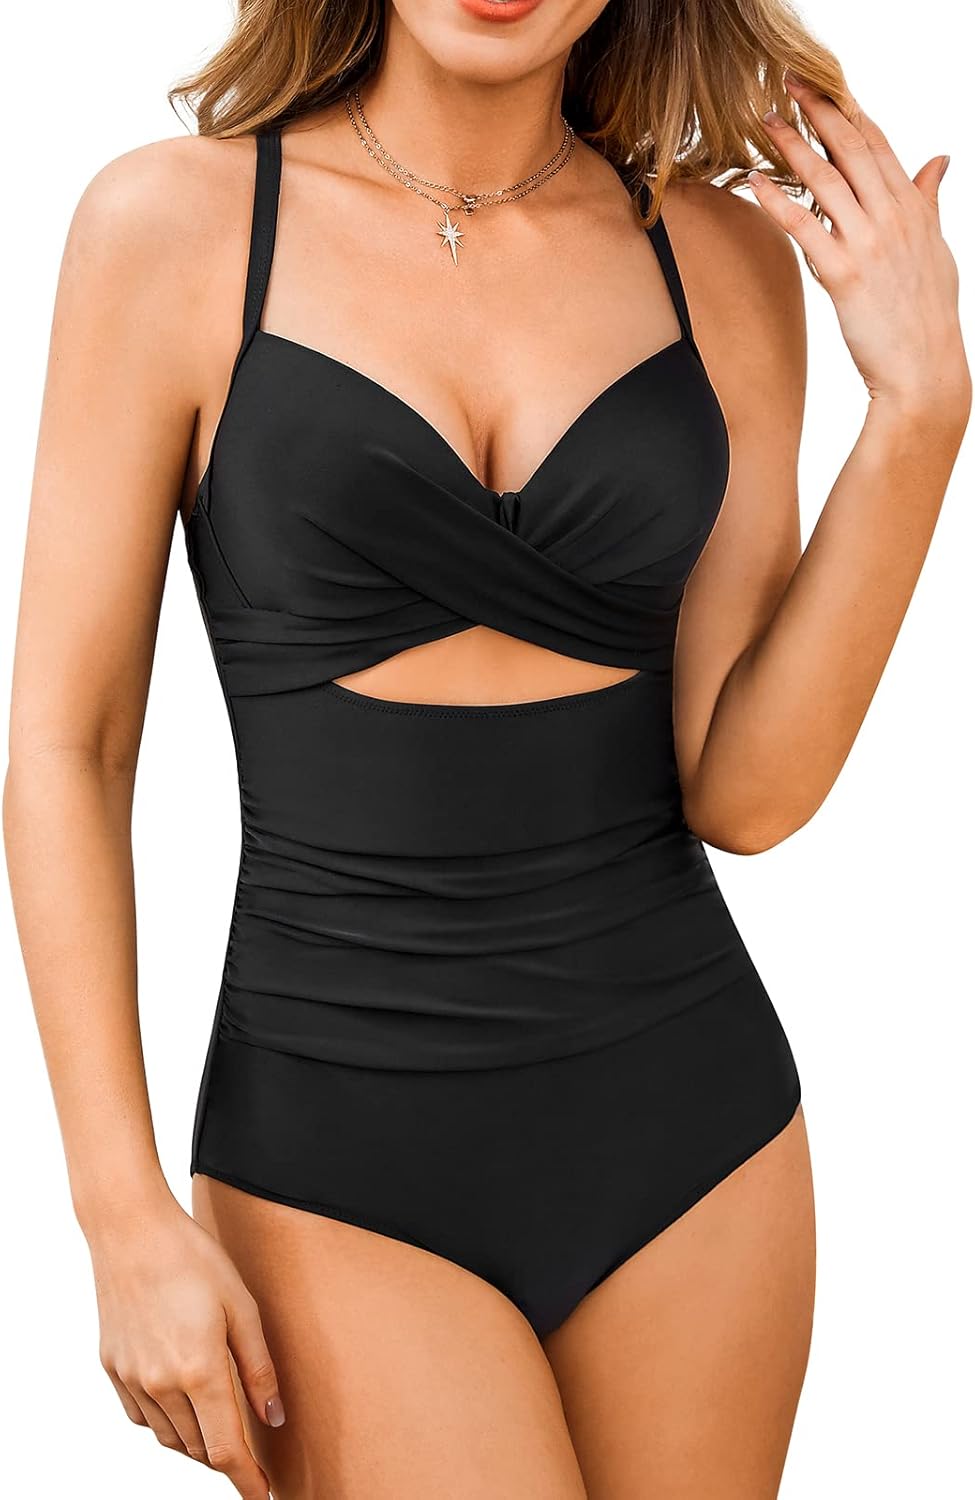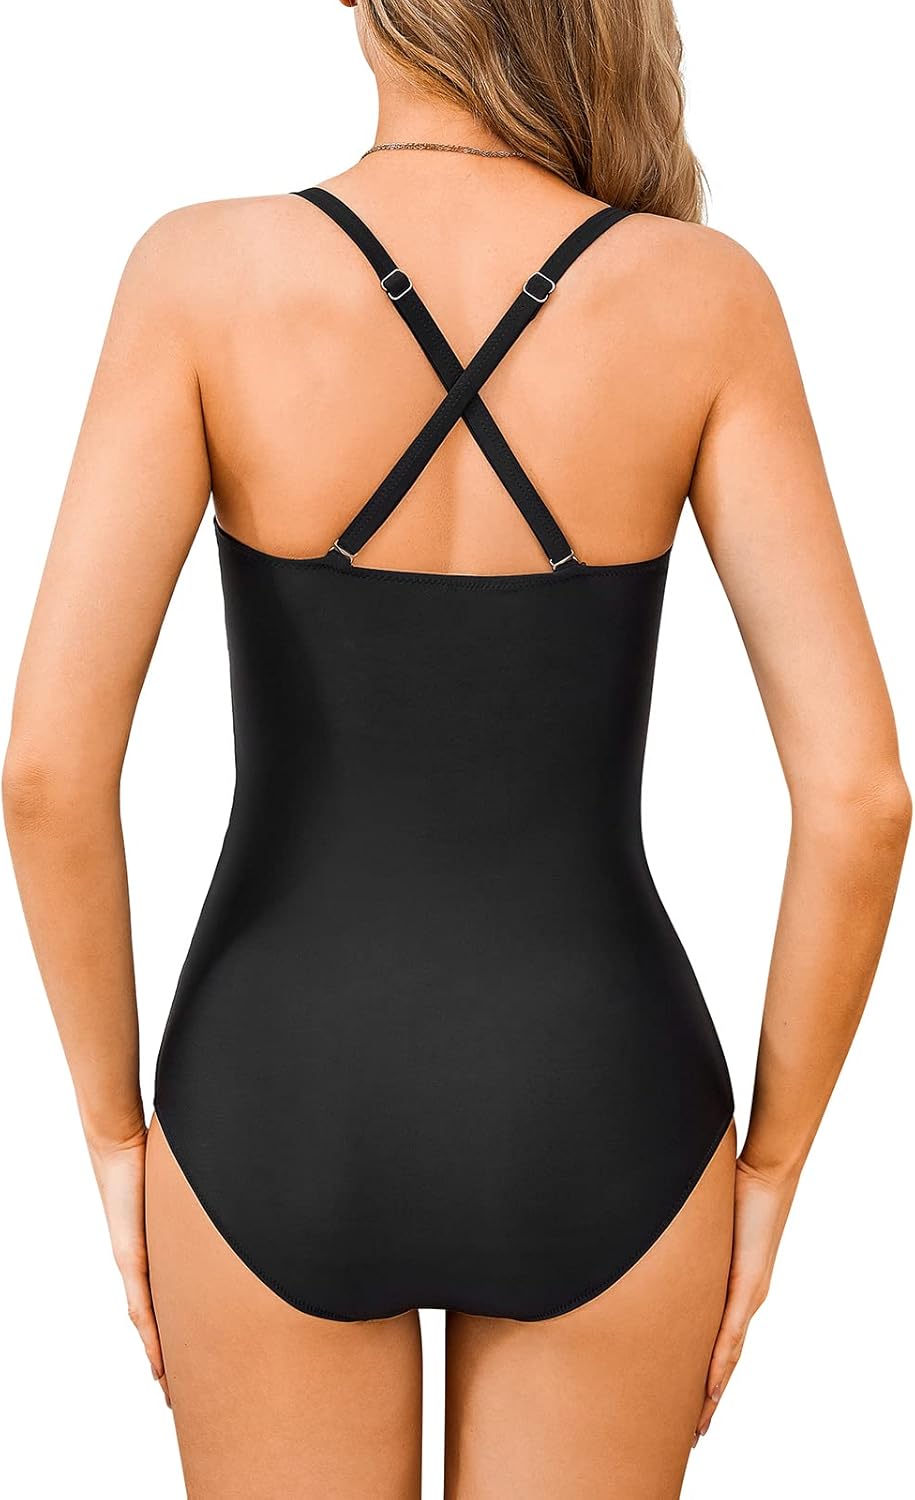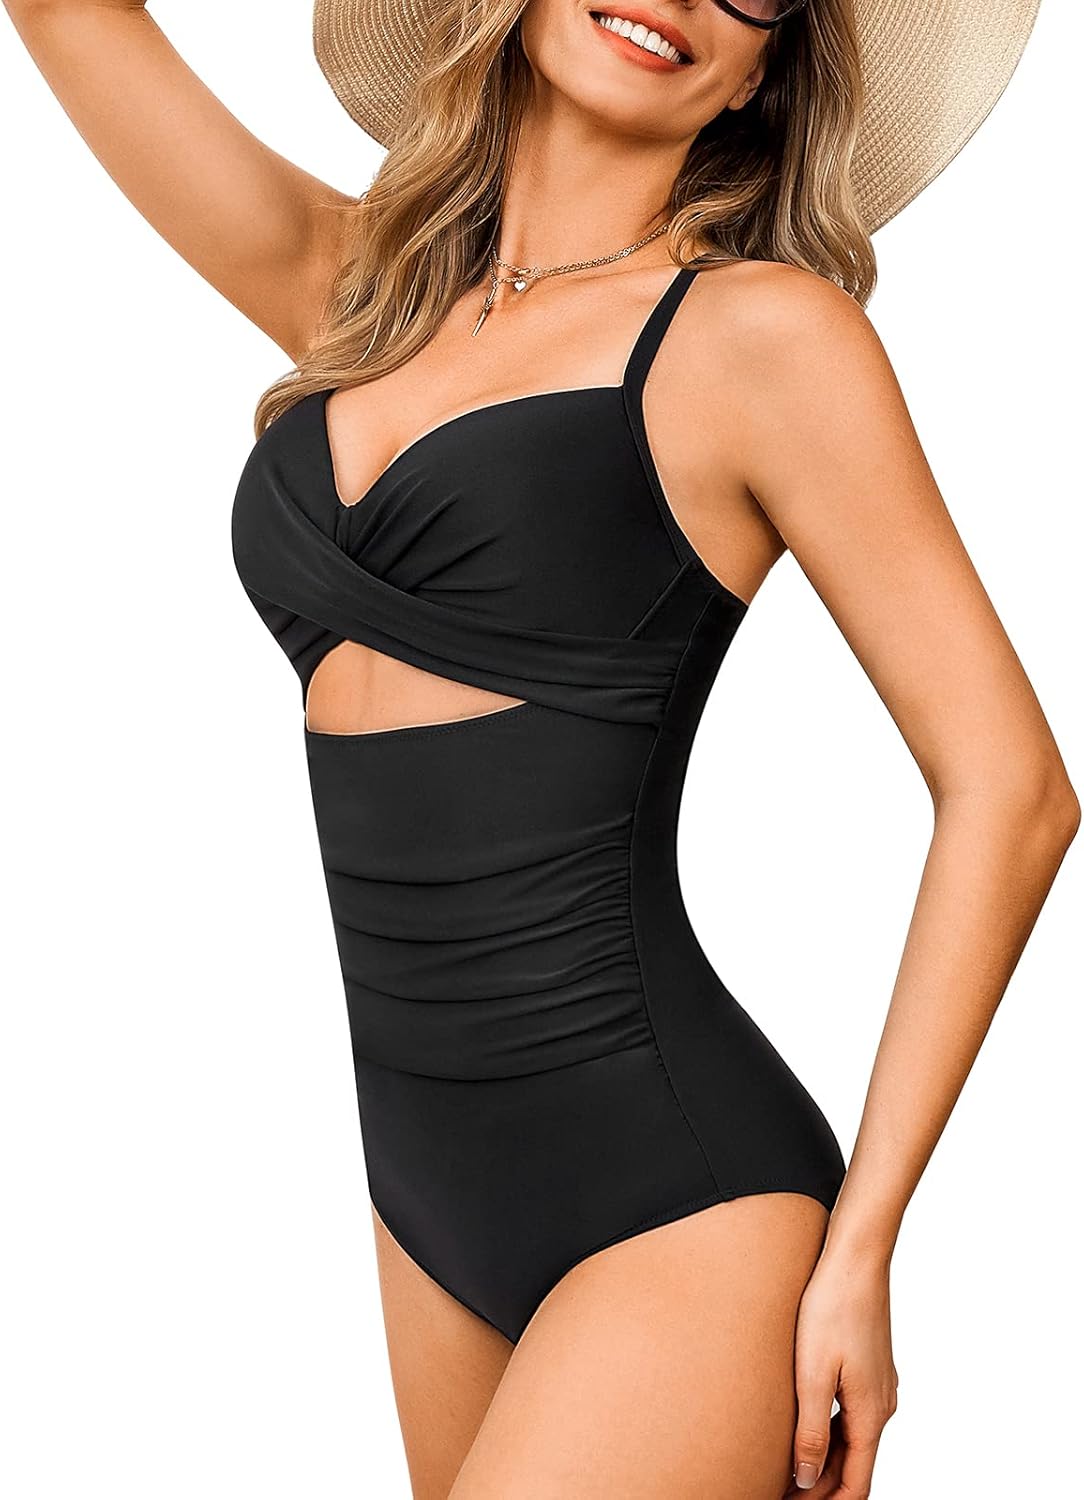
Pesnllov Women Sexy Cutout One Piece Swimsuits Tummy Control Cross Back Bathing Suits Slimming Push Up Swimwear
Category: AMAZON FASHION
Women Sexy Cutout One Piece Swimsuits Tummy Control Cross Back Bathing Suits Slimming Push Up Swimwear double lined front and back and the padding was built into the bust which was great. sexy and flattering without being showing too much Covered all the right places and has a cutout for a little something extra. Tummy control swimsuits for women：Waist ruched, One Piece Swim suits tummy control provide full coverage. Vintage Slimming bathing suits for women : Criss cross front, Cross Back, sexy cutout swimsuit. Build-in bra provides maximum support. Black retro top with high waist design makes you look amazing. Occasion:This tummy control swimwear perfect for tropical vacation, swimming, beach & pool, honeymoon, cruise. Best holiday gifts for mom, wife, girlfriend or women you love. Multiple US size for you to choose:XS(US 0-2), S(US 4-6), M(US 8-10), L(US 12-14), XL(US 16), XXL(US 18). If you have any questions about our rash guard, please feel free to contact us at any time.
Features: 80% Nylon, 20% Spandex | Pull On closure | Hand Wash Only | Tummy control swimsuits for women：Waist ruched, One Piece Swim suits tummy control provide full coverage. | Vintage Slimming bathing suits for women : Criss cross front, Cross Back, sexy cutout swimsuit. Build-in bra provides maximum support. Black retro top with high waist design makes you look amazing. | Material: Polyester+ Nylon,Full lined, No see-through, Soft and comfortable. Not-Removable padding, adjustable spaghetti straps. | Occasion:This tummy control swimwear perfect for tropical vacation, swimming, beach & pool, honeymoon, cruise. Best holiday gifts for mom, wife, girlfriend or women you love. | Multiple US size for you to choose:XS(US 0-2), S(US 4-6), M(US 8-10), L(US 12-14), XL(US 16), XXL(US 18). If you have any questions about our rash guard, please feel free to contact us at any time.